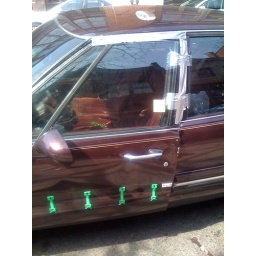
walked past a car that had a door being held on by duct tape